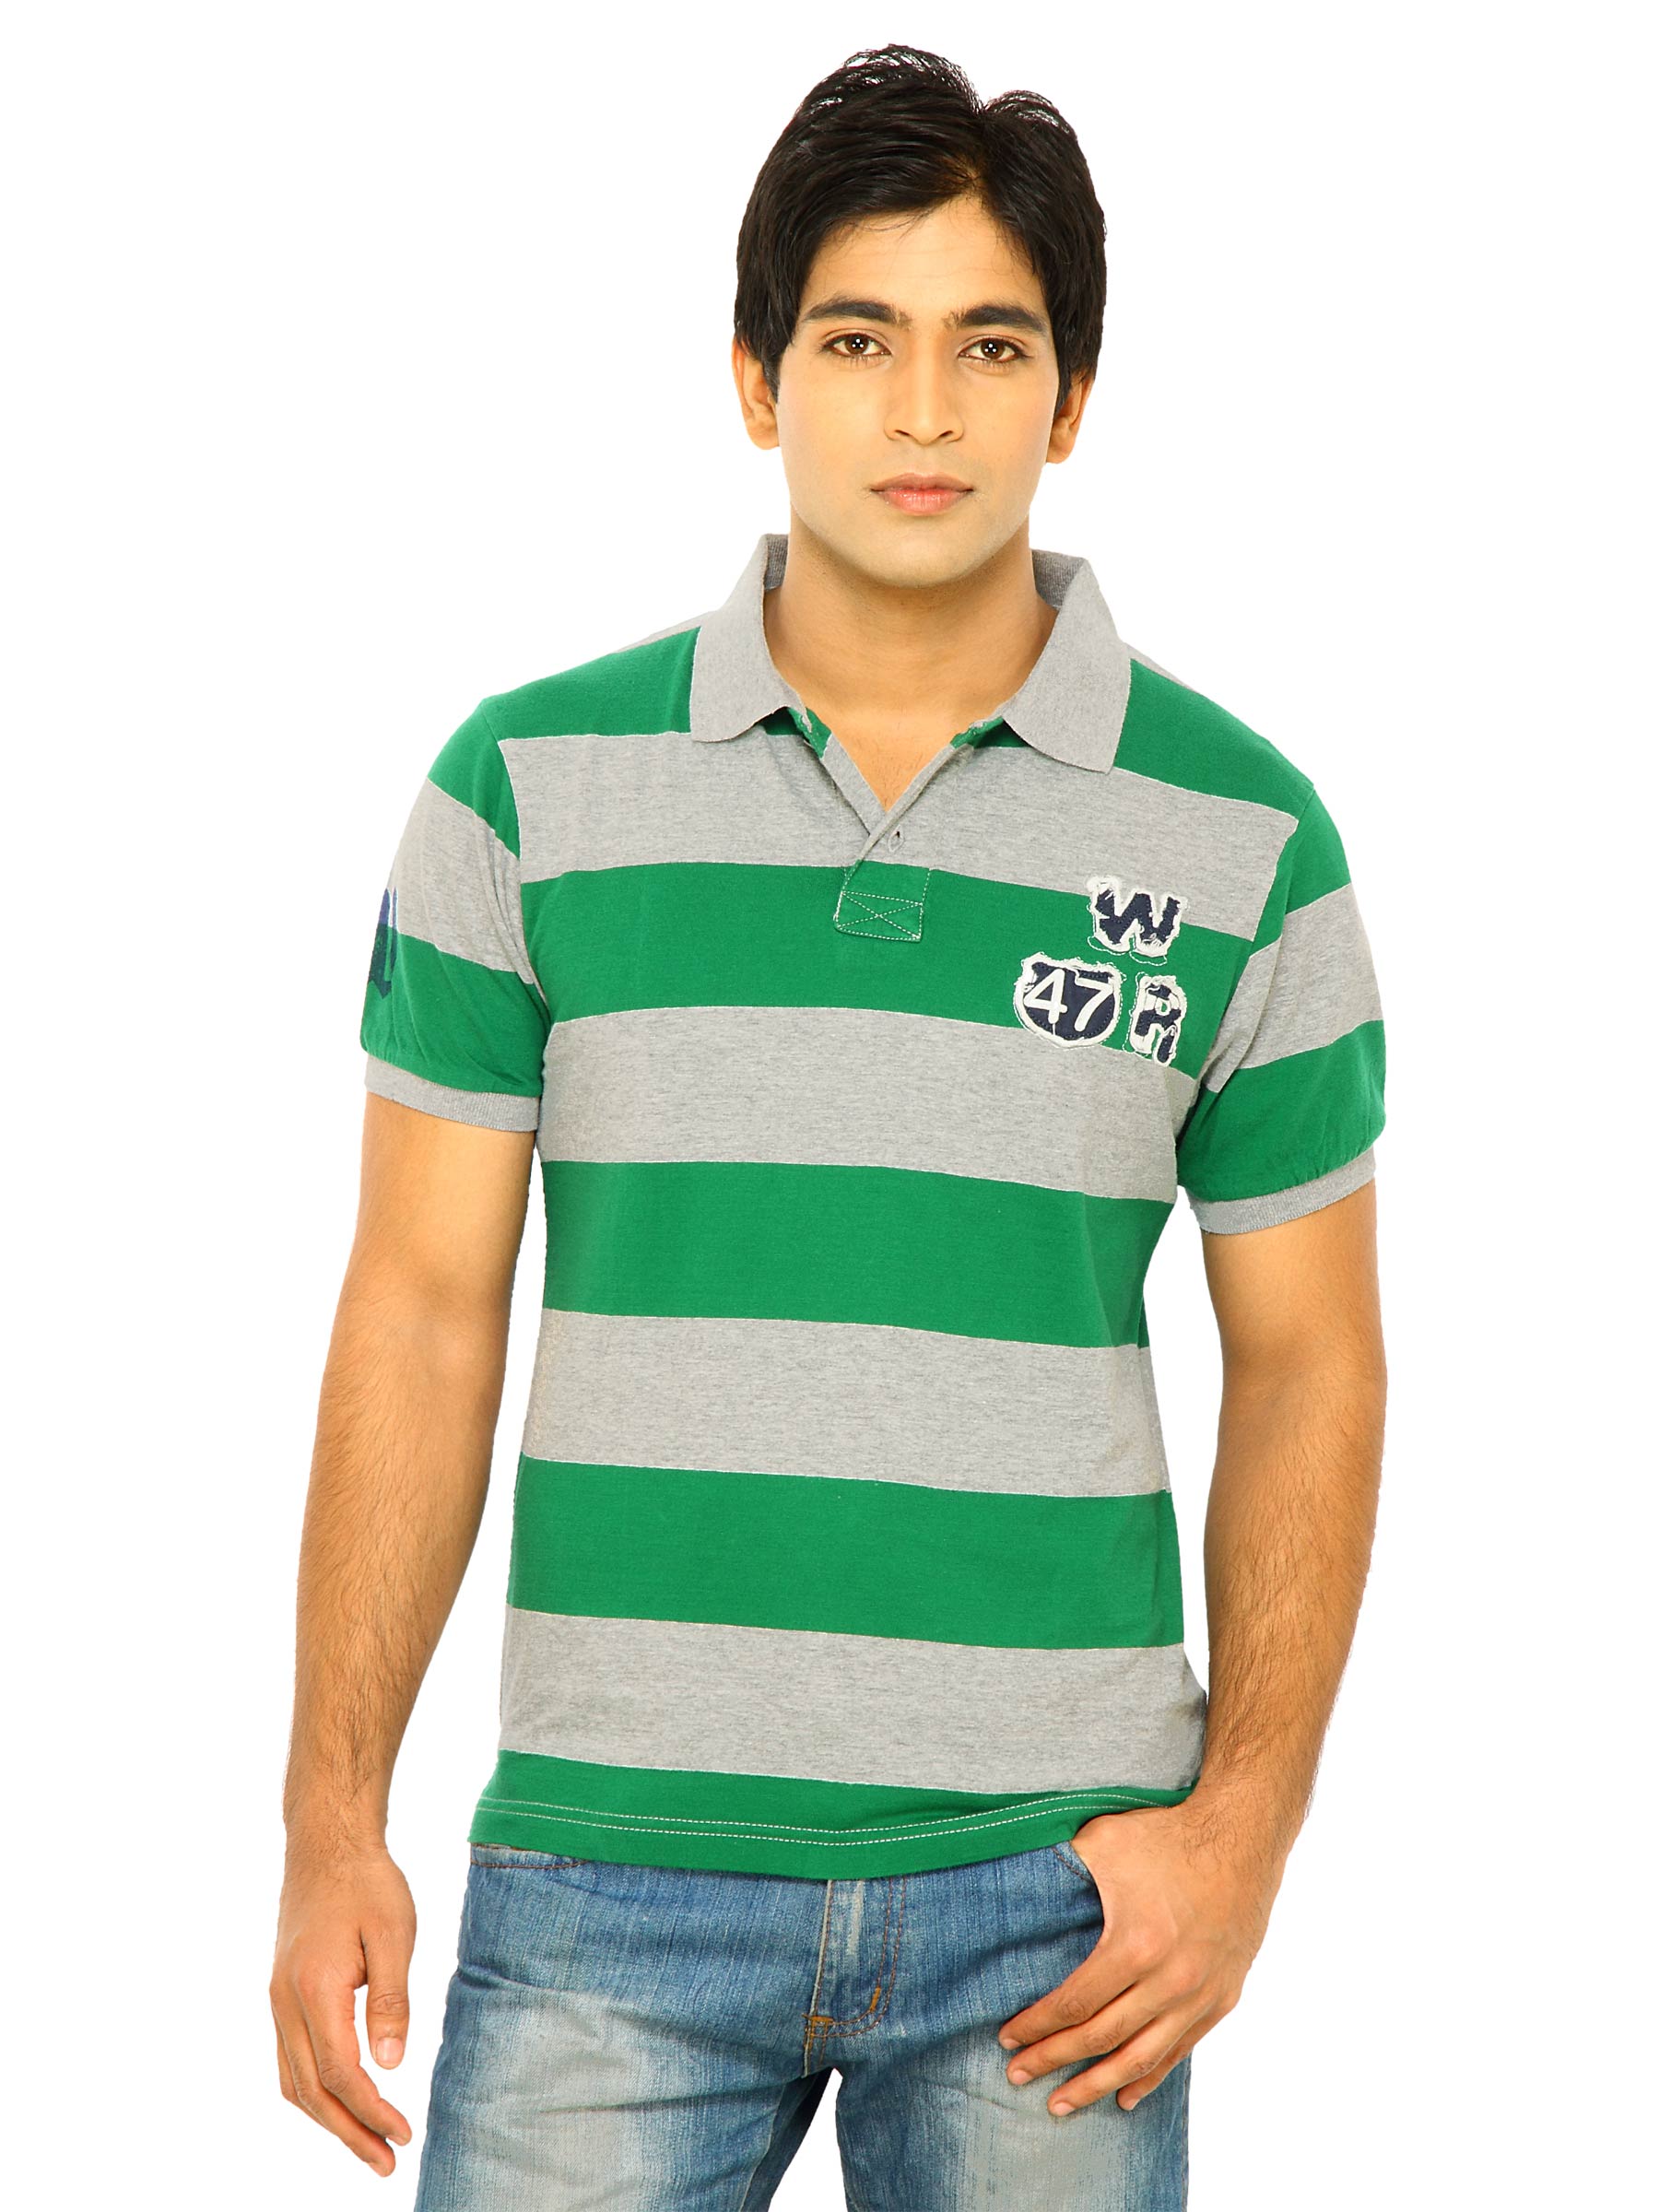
Wrangler Men Grey Polo Tshirts
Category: Apparel / Topwear / Tshirts
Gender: Men
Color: Grey
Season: Fall 2011
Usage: Casual